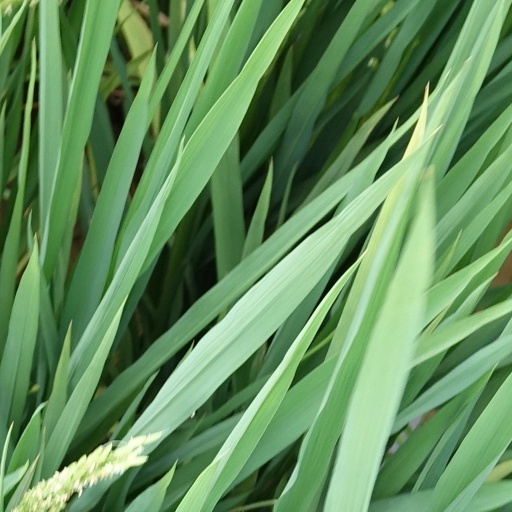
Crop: rice